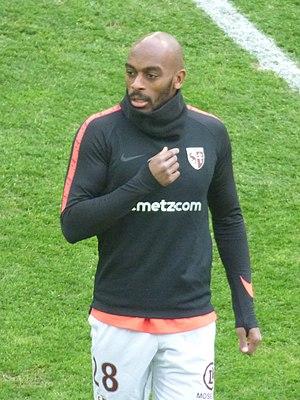
Jonathan Rivierez avant le match RC Lens / FC Metz, comptant pour la vingt-quatrième journée du championnat de France de Ligue 2 2018-2019, le 9 février 2019, au Stade Bollaert-Delelis.